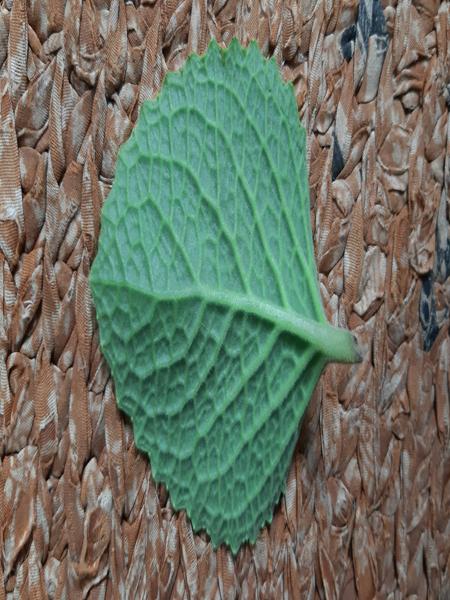
Plant: Doddpathre